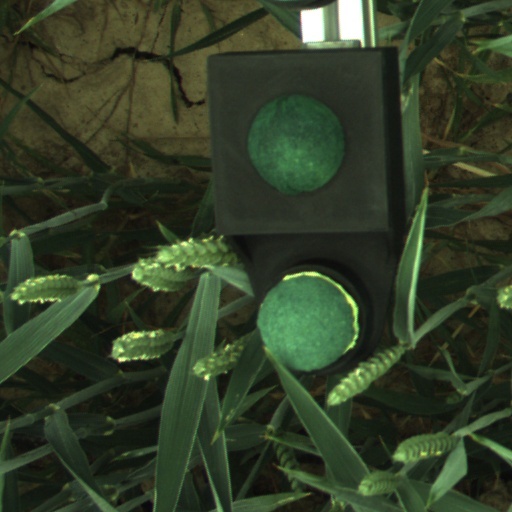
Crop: wheat